2014 Rally Australia

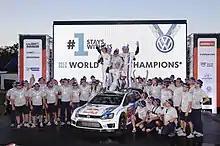
Volkswagen Motorsport celebrates Podium

The 2014 Coates Hire Rally Australia was the tenth round of the 2014 World Rally Championship season. The event was based in Coffs Harbour, New South Wales, and started on 12 September and finished on 14 September after twenty special stages, totaling 304.3 competitive kilometres.